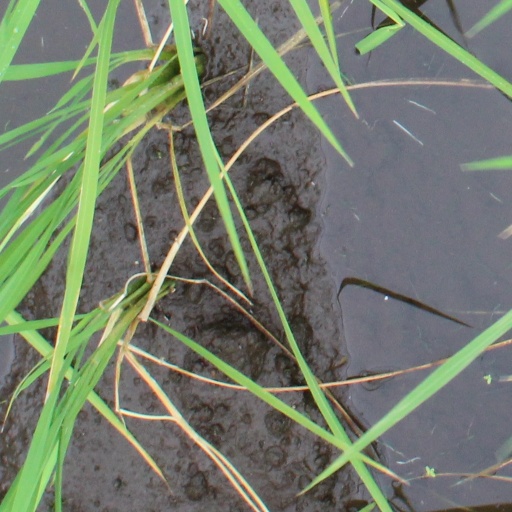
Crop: rice